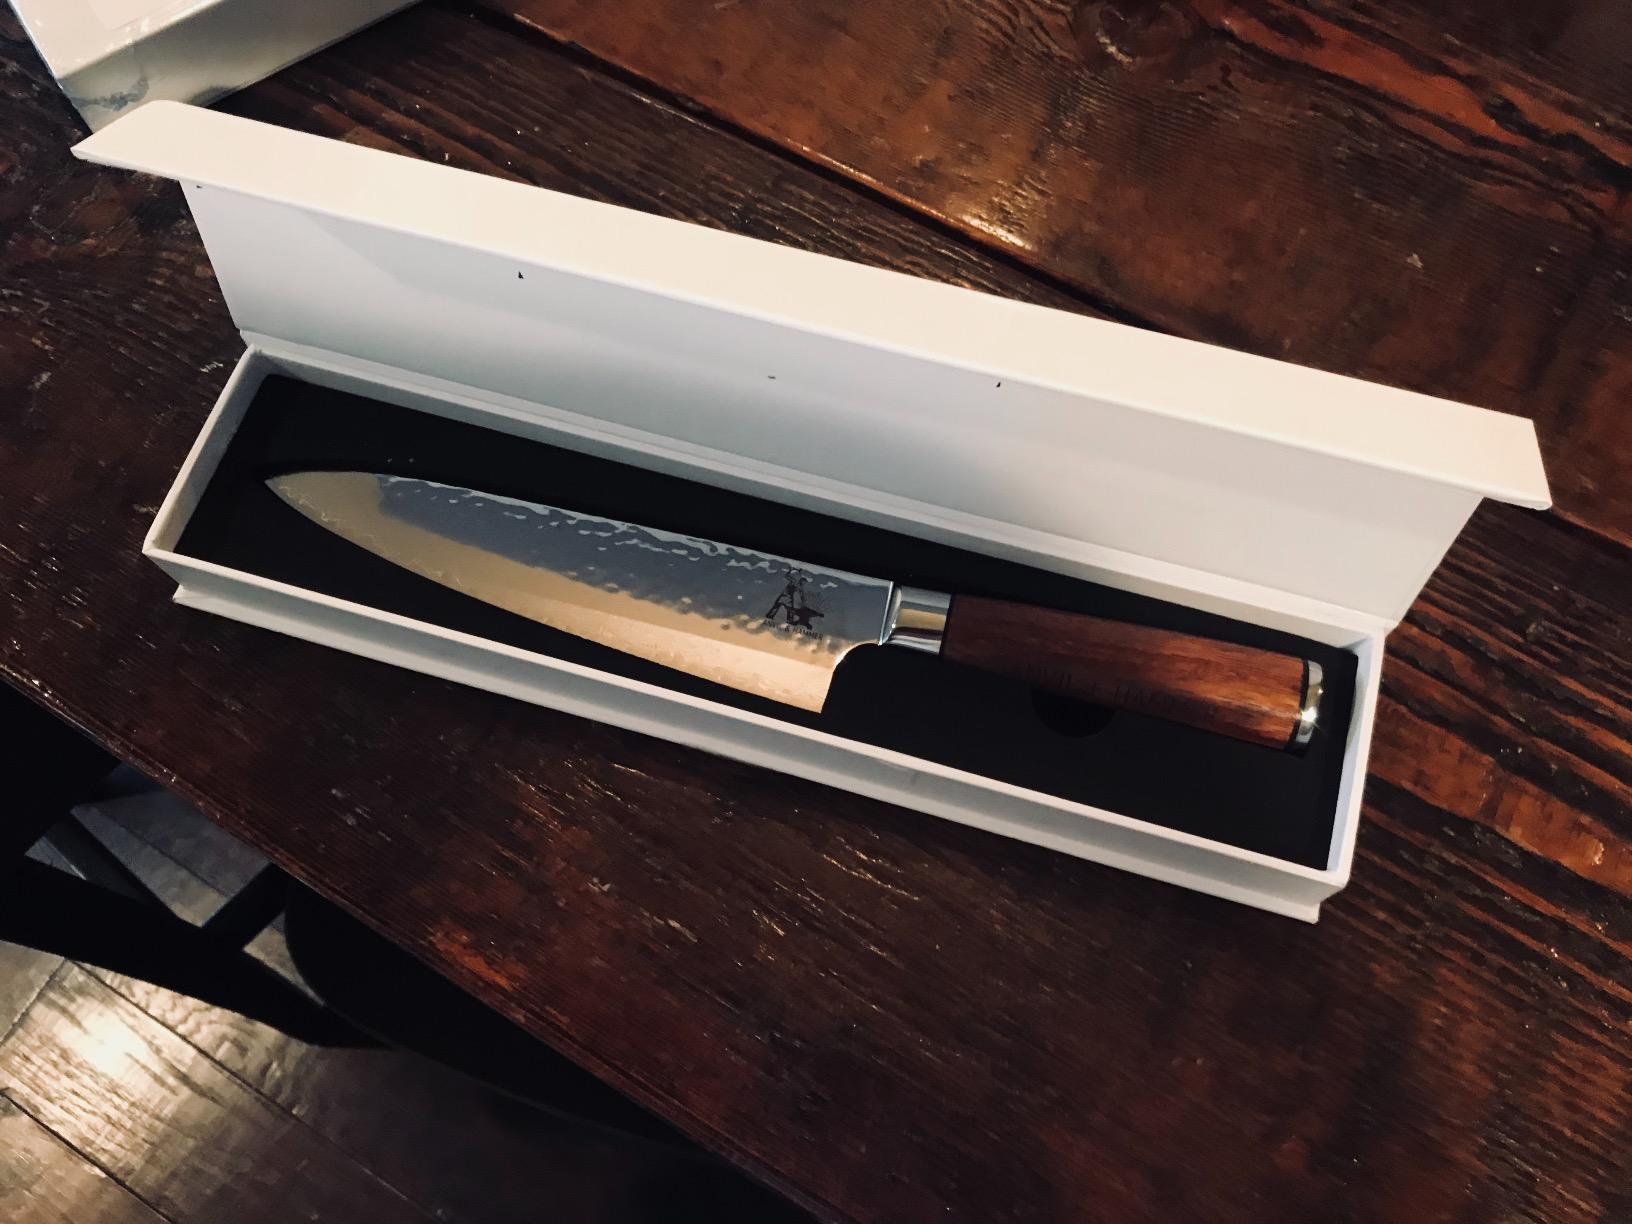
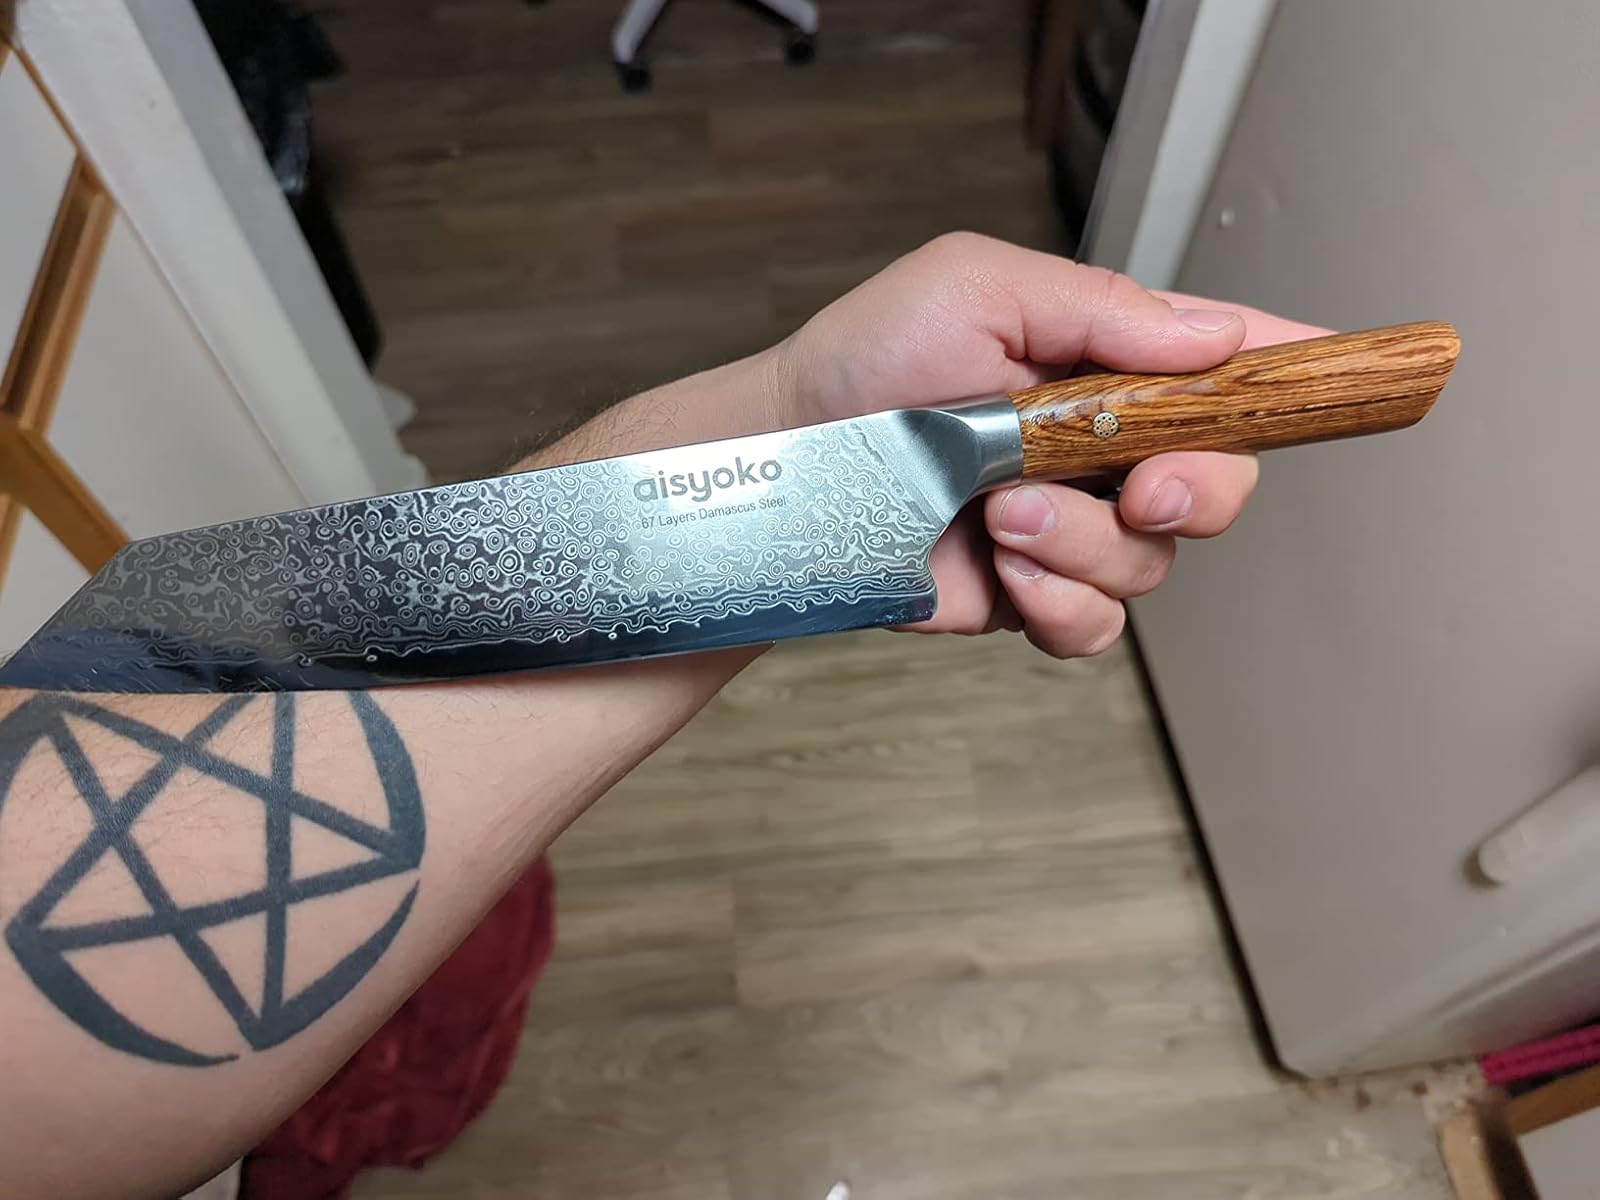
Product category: items_knife
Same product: no